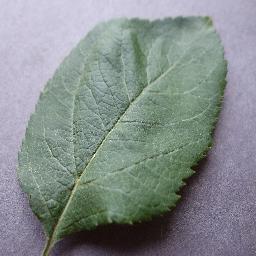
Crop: apple
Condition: healthy